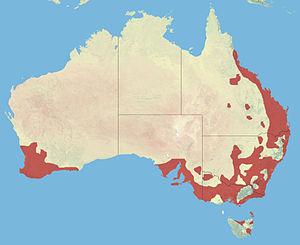
Le Turnix bariolé est une espèce d'oiseaux charadriiformes, de la famille des Turnicidae. Il vit en Australie.